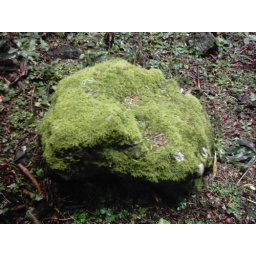
very beautiful grass in bolu mountain (turkey)